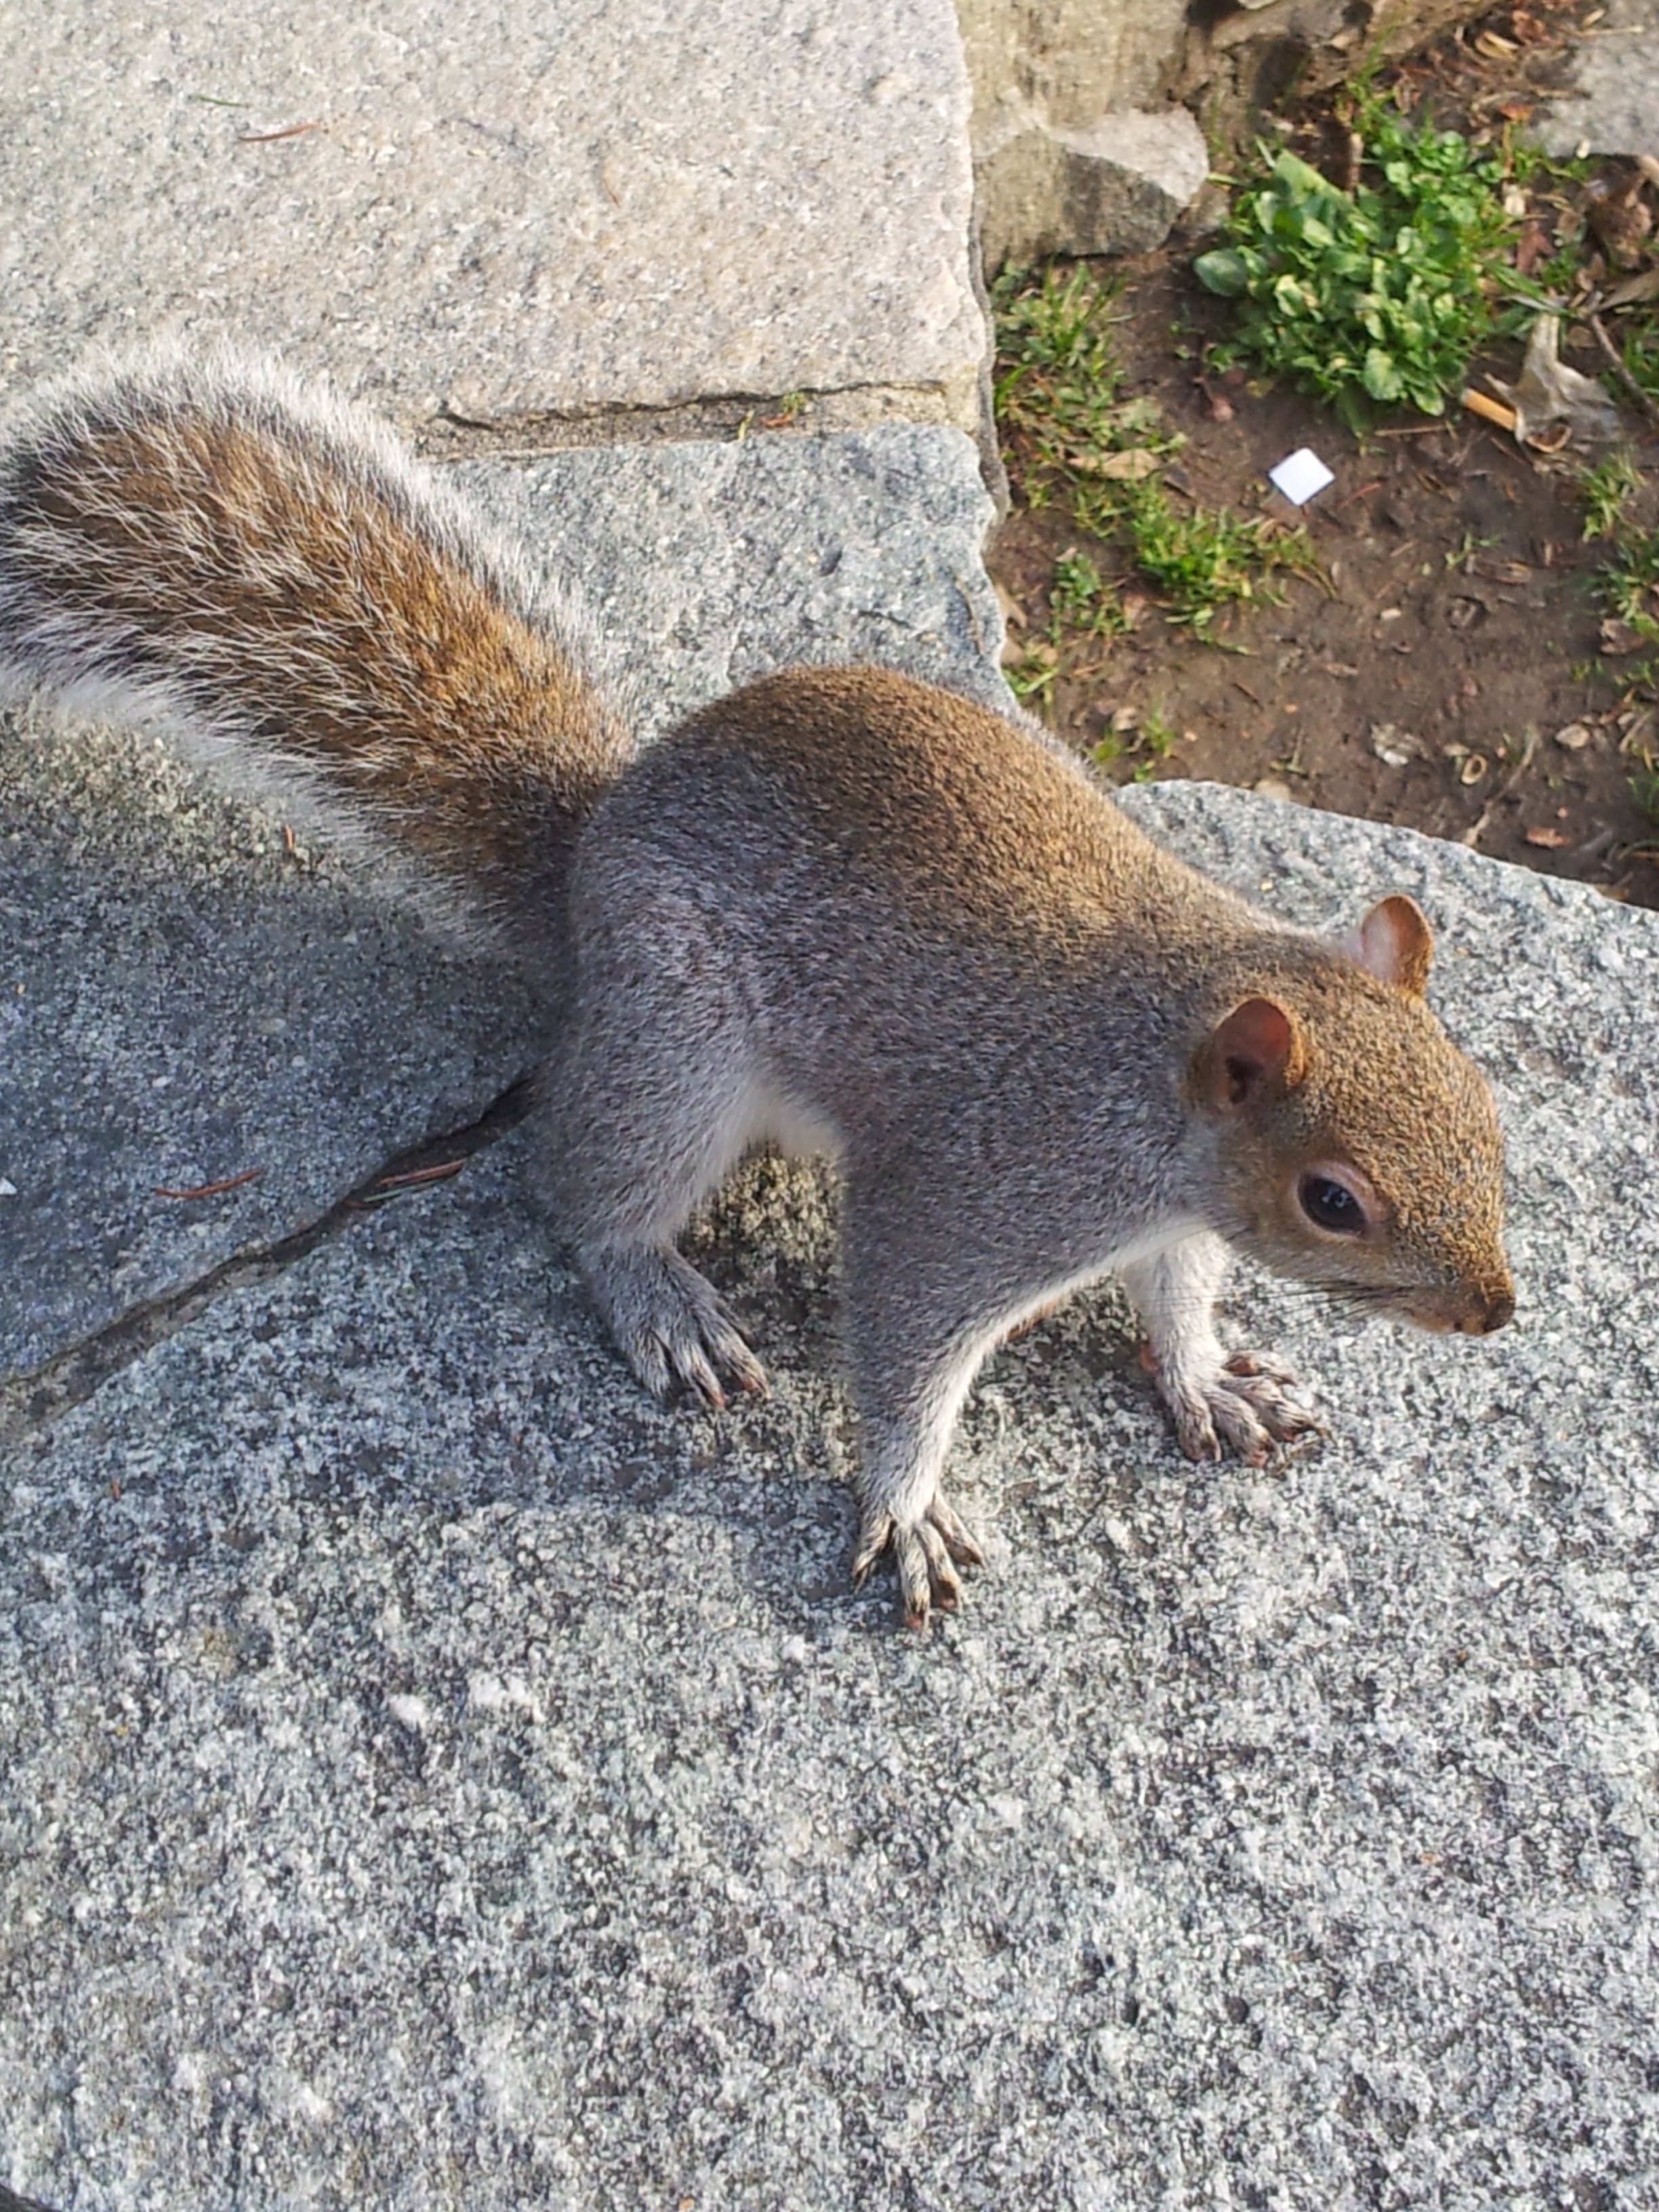
nature, animal, wildlife, mammal, squirrel, rodent, fauna, wallaby, vertebrate, torino, fox squirrel